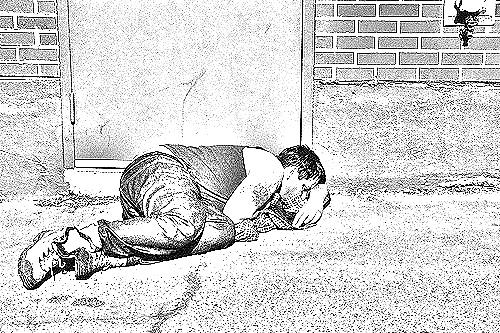
Portrait style: Sketch Portrait